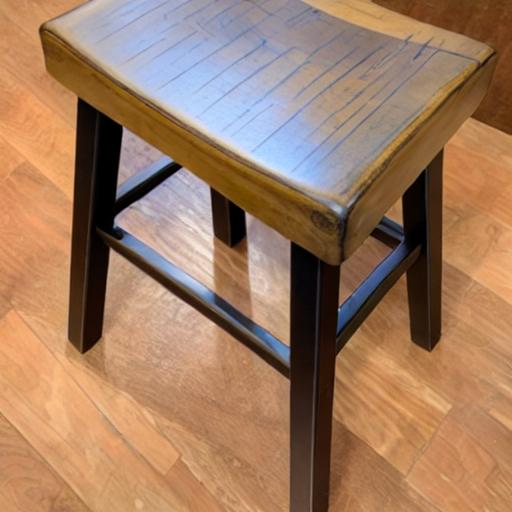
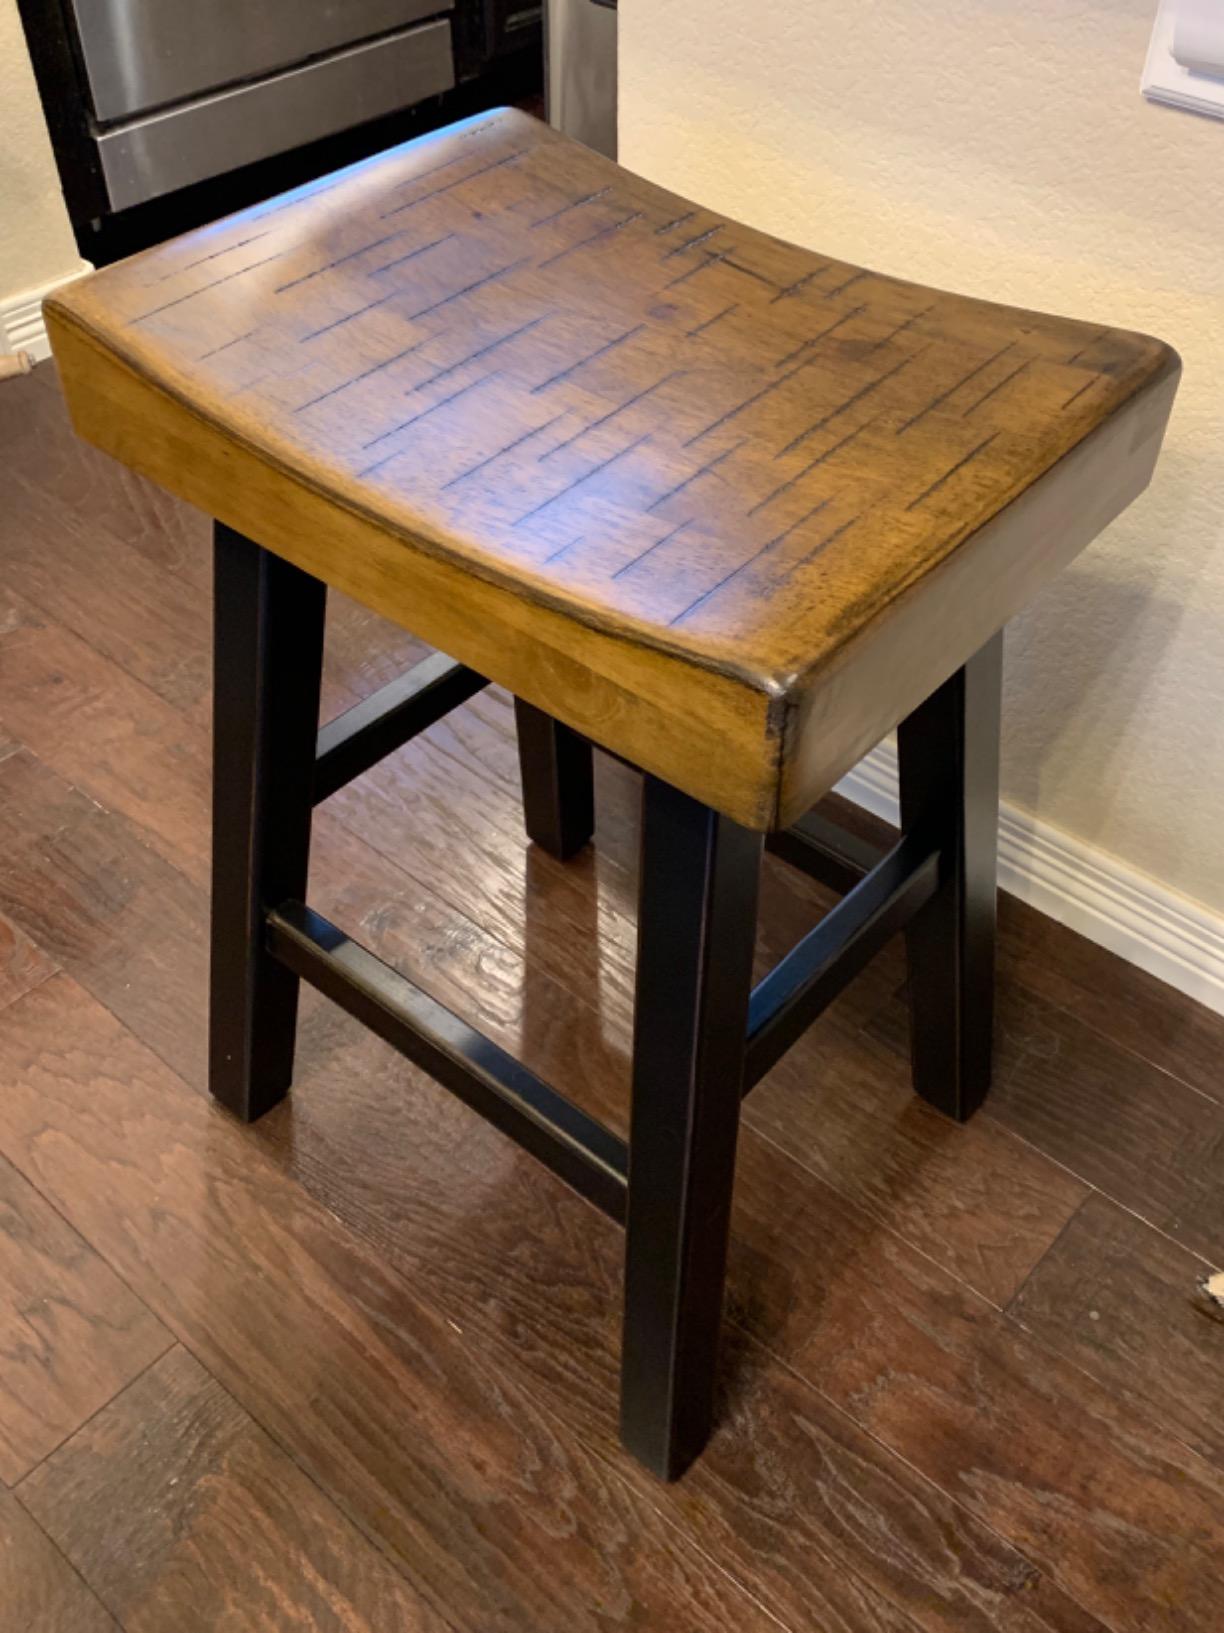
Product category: stool
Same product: no